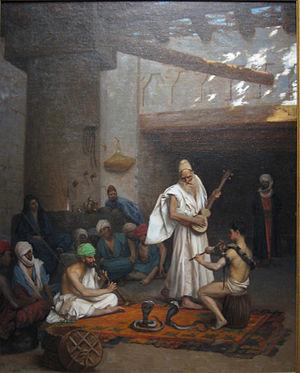
Le Charmeur de serpent est une peinture orientaliste à l'huile sur toile de l'artiste français Jean-Léon Gérôme réalisée vers 1879.